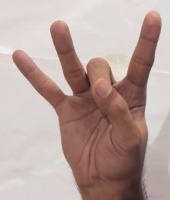
ASL sign: 8